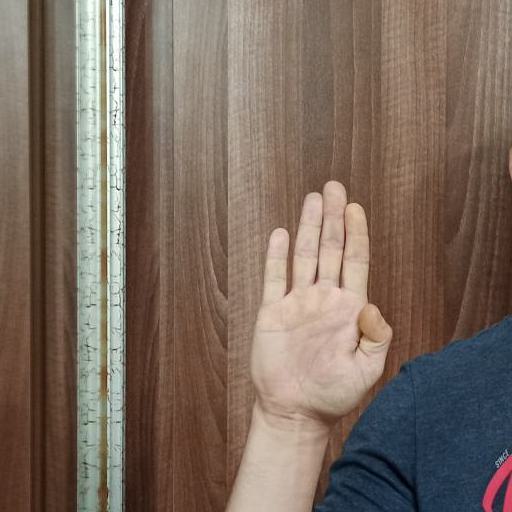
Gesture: stop